House of Gwynedd

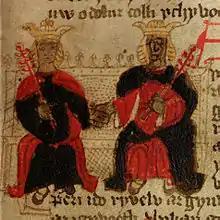
Depiction of king Cunedda, founder of the House of Cunedda

The House of Gwynedd, divided between the earlier "House of Cunedda", which lasted from c.401 to 825, was eventually replaced by the later "House of Aberffraw", beginning in 844. The first is so named after Cunedda (386-460), the founding King of Gwynedd in late Roman Britain; following the departure of Magnus Maximus in the 380s, and the second after Aberffraw, the old capital of the Kingdom of Gwynedd.